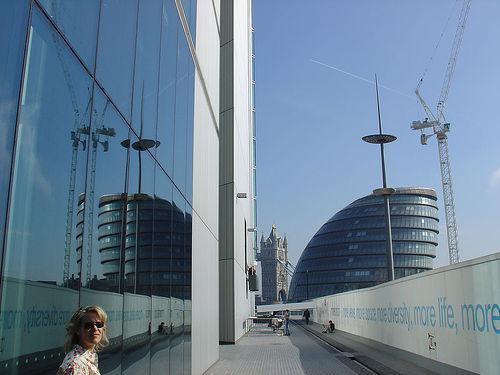
Weather: sun or clear